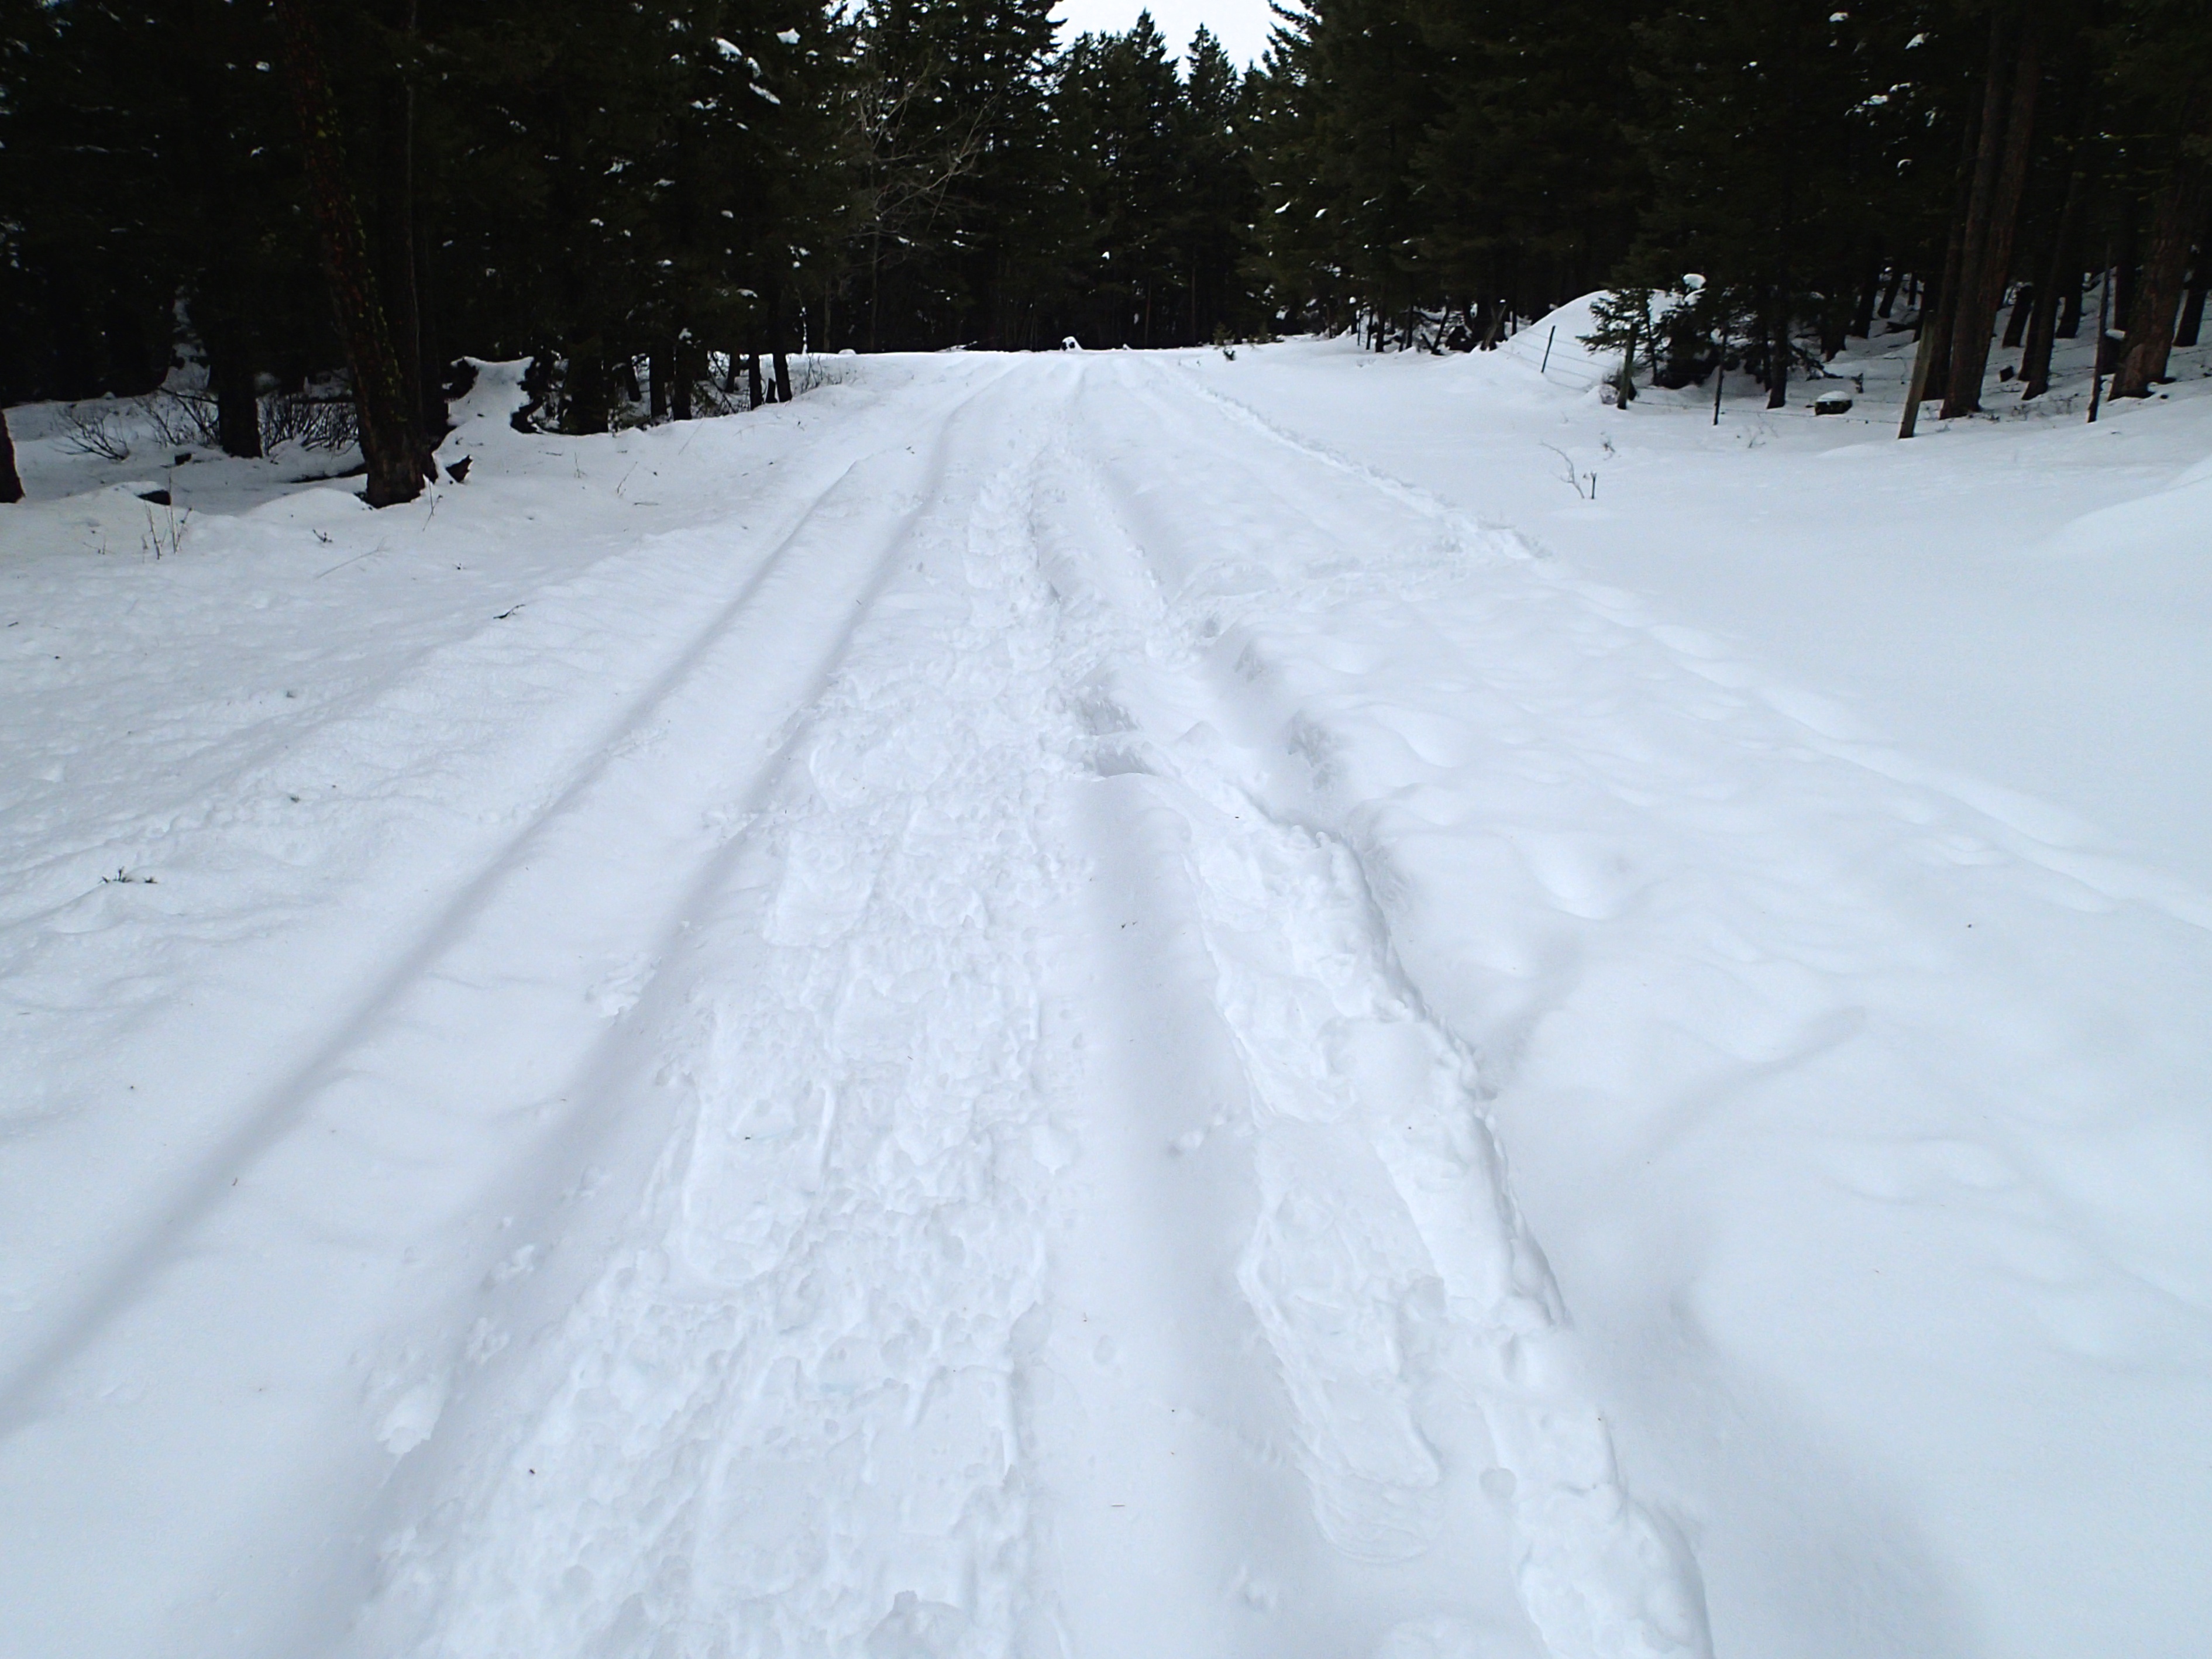
snow, winter, weather, season, footwear, blizzard, piste, freezing, geological phenomenon, winter storm